Homer Simpson

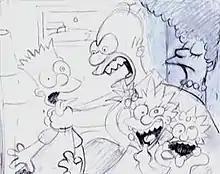
A black and white drawing of a man angrily grasping on to a boy's neck, with two girls making zany faces in the foreground and a woman making a disapproving face.

Homer's character has evolved significantly over the course of "The Simpsons". Initially, he was portrayed as "very angry" and domineering toward Bart, but these traits were softened as his personality was developed further. In the early seasons, Homer often worried that his family might embarrass him, but in later episodes, he became less concerned with others' opinions. During the show's first years, Homer was depicted as dim-witted yet well-meaning. As noted by Jon Bonné of "Today", somewhere around the seventh season, his behavior shifted toward being a "boorish, self-aggrandizing oaf". Chris Suellentrop of "Slate" observed, "Under Mike Scully's tenure [as executive producer], "The Simpsons" became, well, a cartoon.[...] Episodes that once would have ended with Homer and Marge bicycling into the sunset now end with Homer blowing a tranquilizer dart into Marge's neck". Fans have labeled this version of the character as "Jerkass Homer". At recording sessions, Castellaneta has occasionally rejected lines from the script that he felt made Homer too cruel. He believes Homer is "boorish and unthinking, but he'd never be mean on purpose". When "The Simpsons Movie" (2007) was being edited, several scenes were adjusted to make Homer more sympathetic.